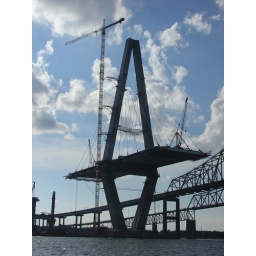
Cooper river bridge under construction.